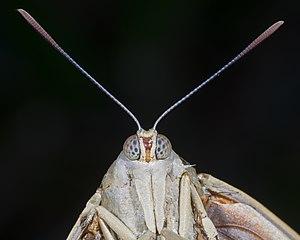
"Paysandisia archon, le Papillon du palmier ou Castnide du palmier, est une espèce de lépidoptères de la famille des Castniidae. Elle est l'unique représentante du genre monotypique Paysandisia. Comme son nom l'indique, sa chenille se nourrit des tiges et des troncs des palmiers. Il est parfois nommé par erreur ""Sphinx du palmier"" ou ""Bombyx du palmier"", mais sa famille est éloignée de la famille des Sphinx ou des Bombyx.